Midwest Communications

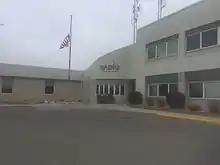

On November 1, 2012, Midwest Communications acquired six additional radio stations in Sioux Falls, South Dakota. Those stations included 103.7 FM KRRO, 95.7 FM KQSF, 92.5 FM KTWB, 101.9 FM KELO-FM, 1320 AM KELO-AM and 1230 AM KWSN.